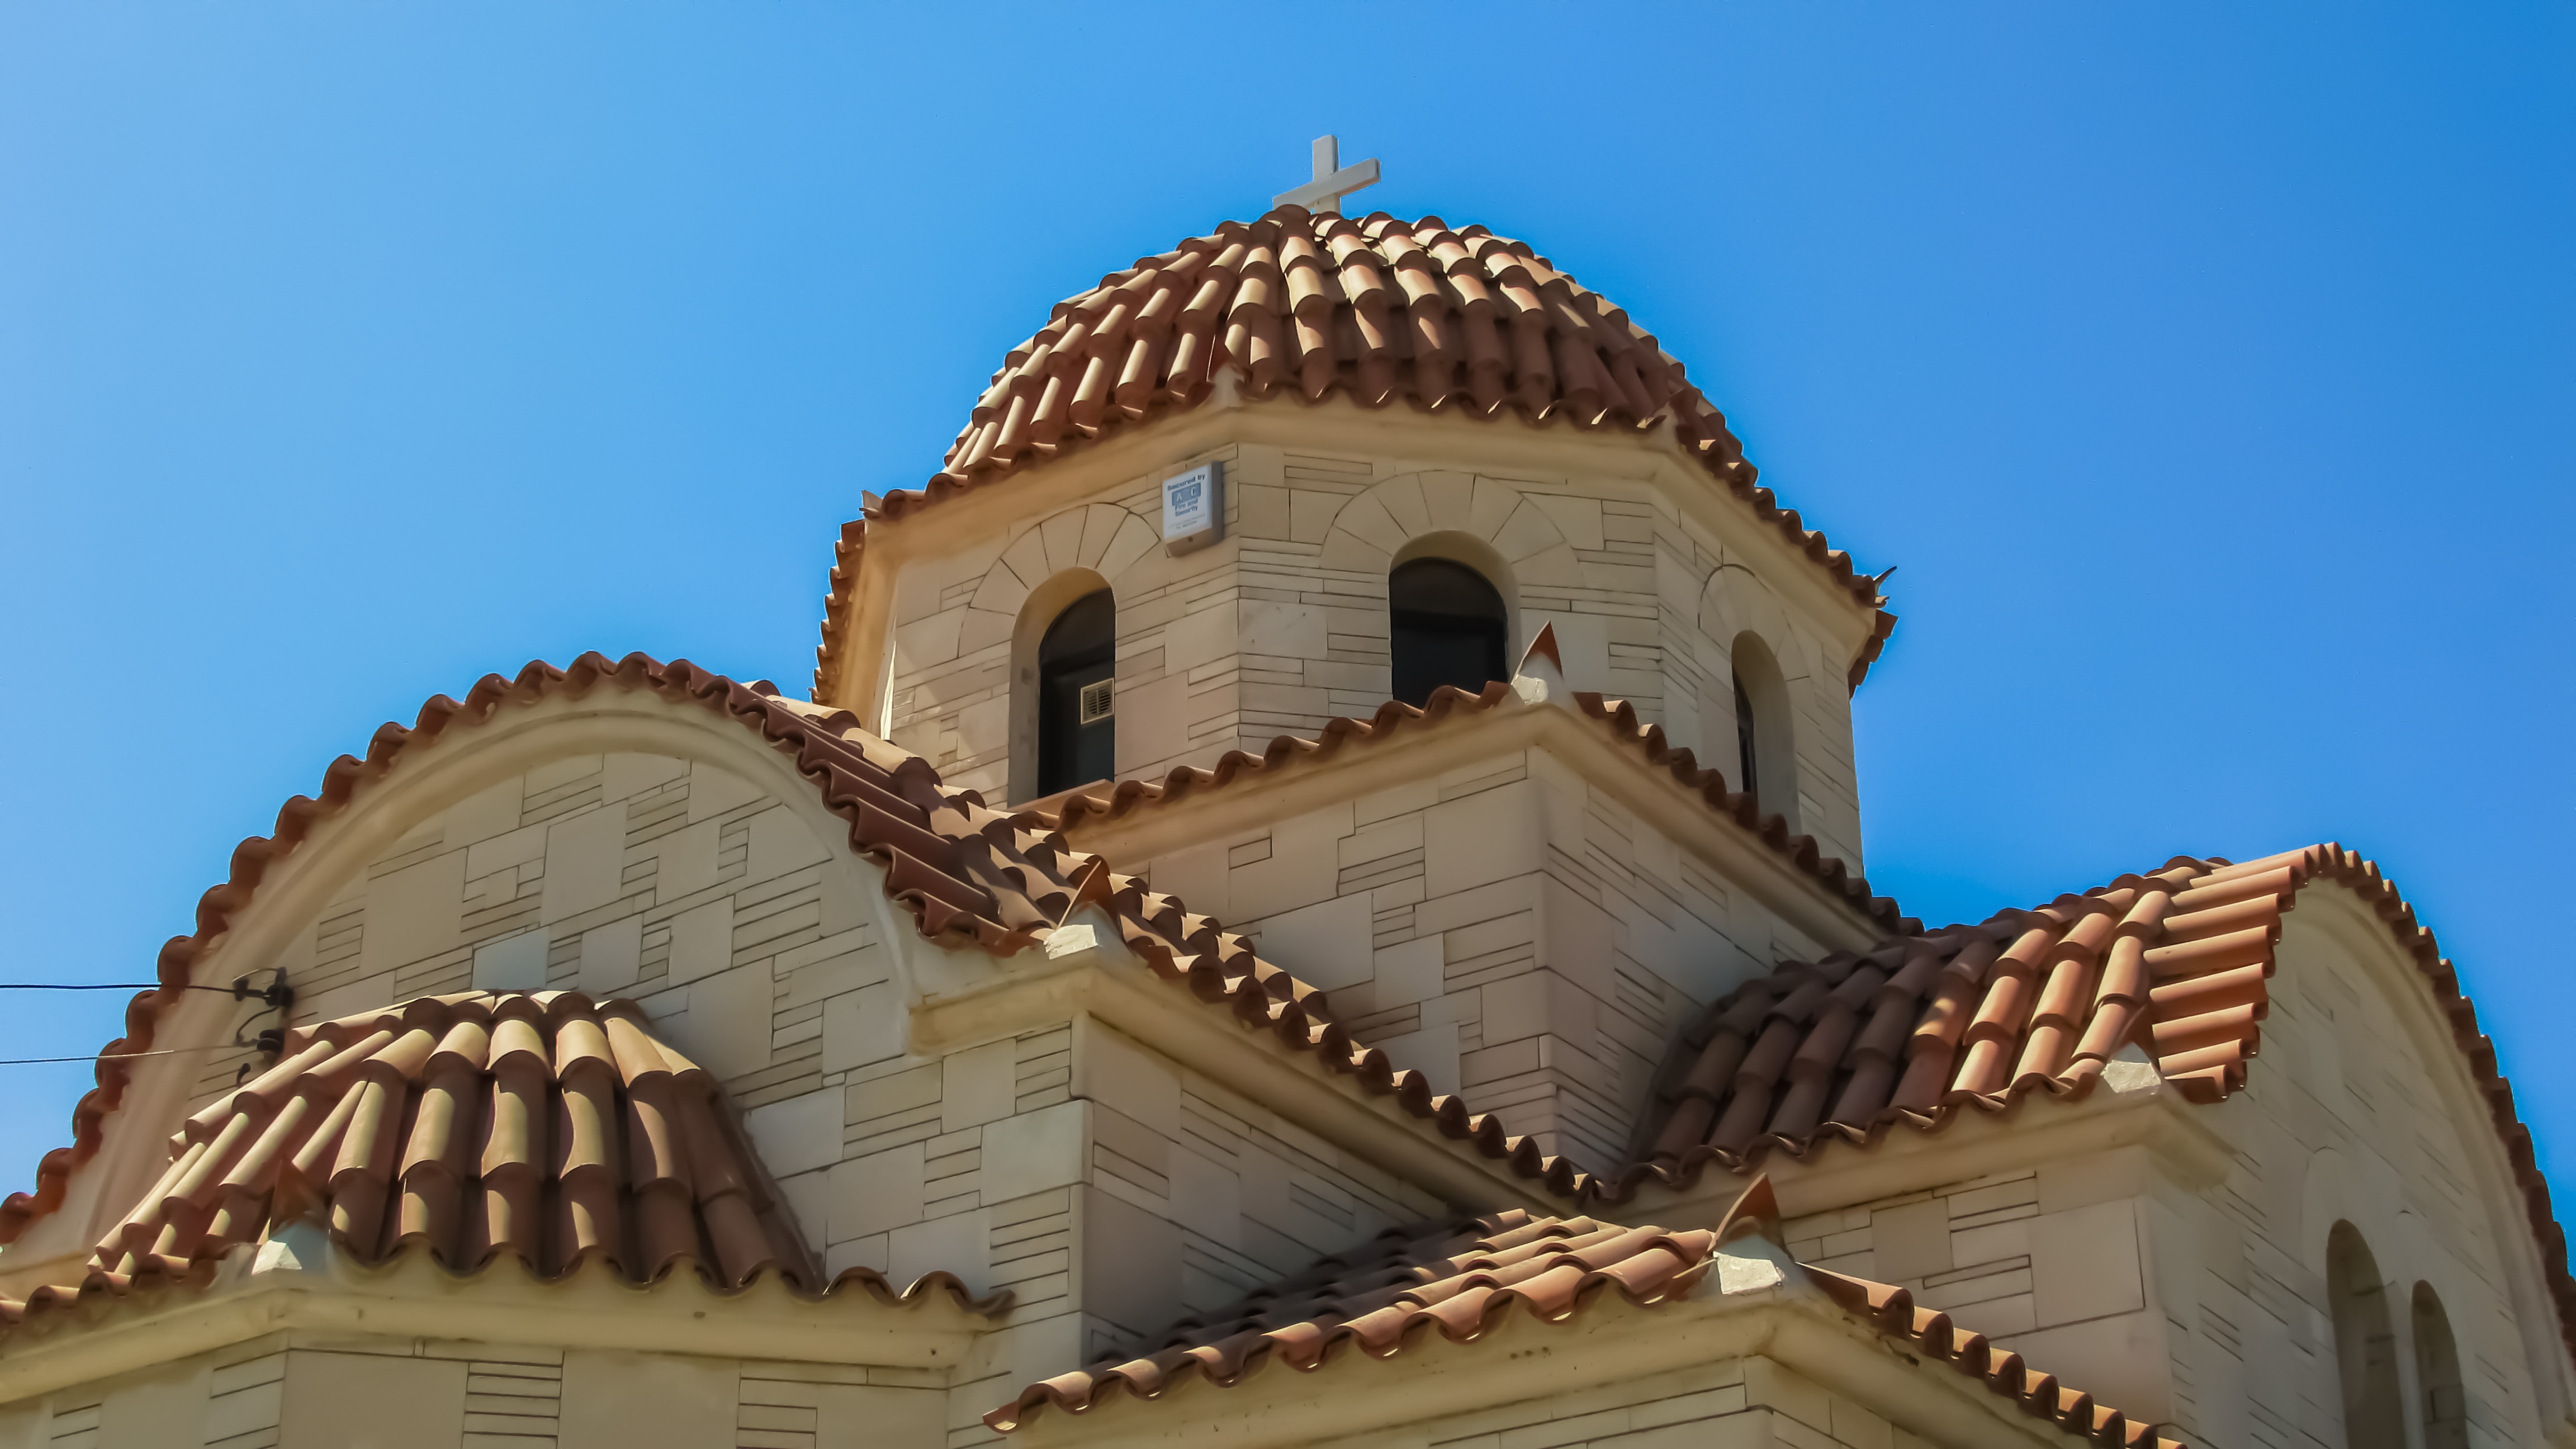
architecture, building, tower, religion, landmark, facade, church, cathedral, place of worship, synagogue, orthodox, cyprus, paralimni, ayios nektarios, byzantine architecture